Feminist literature

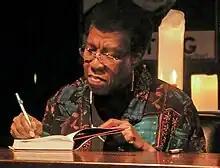
Octavia Butler, award-winning feminist science fiction author

Feminist literature is fiction, nonfiction, drama, or poetry, which supports the feminist goals of defining, establishing, and defending equal civil, political, economic, and social rights for women. It often addresses the roles of women in society particularly as regarding status, privilege, and power – and generally portrays the consequences to women, men, families, communities, and societies as undesirable.